Saint-Julien-de-Jonzy

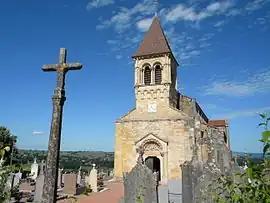
The church in Saint-Julien-de-Jonzy

Saint-Julien-de-Jonzy is a commune in the Saône-et-Loire department in the region of Bourgogne-Franche-Comté in eastern France.